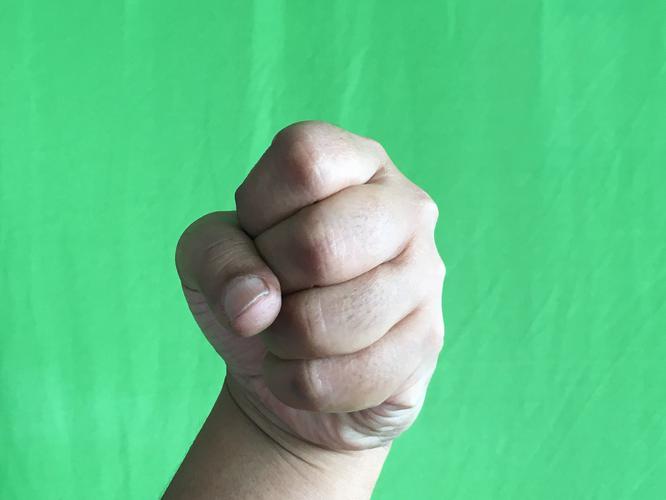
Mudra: Mushti
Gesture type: single_hand